Jean Pelet

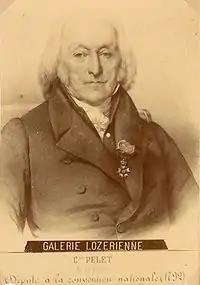
Portrait of Jean Pelet

Jean Pelet, known as "Pelet de la Lozère" (23 February 1759 – 26 January 1842) was a French politician.